Douglas Lambert

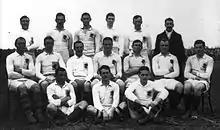
The England team for the England-France match on 28 January 1911

In 1908, Lambert was the first choice for left wing. He played against Wales (18 January), France (28 January) and was selected to play against Ireland on 8 February (at Richmond) but missed the game having been injured in a club match a few days before. He returned to the England team for the final match against Scotland (21 March). Lambert did not play for England during either the 1909 or 1910 international seasons, but in 1911 he was recalled and played three matches. In the game against Wales (21 January) he scored a single try. In the next game, however, against France (28 January), Lambert scored an unprecedented 22 points, a record for England that stood until 1990 when Simon Hodgkinson scored 23 points against . Yet Lambert's tally of two tries, five conversions and two penalties that earned him 22 points in 1911, would have scored 24 points in 1990 and 26 points in 1991. The game against France was also noteworthy for being England's first at its new home ground of Twickenham., Four of the England backline that day were Harlequins players: John Birkett, who captained England, Adrian Stoop and his brother Frank, as well as Douglas Lambert.